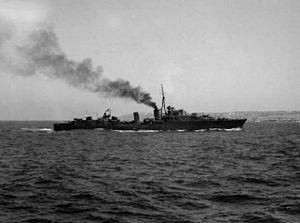
Le HMS Nubian est un destroyer de la classe Tribal qui servit dans la Royal Navy durant la Seconde Guerre mondiale.